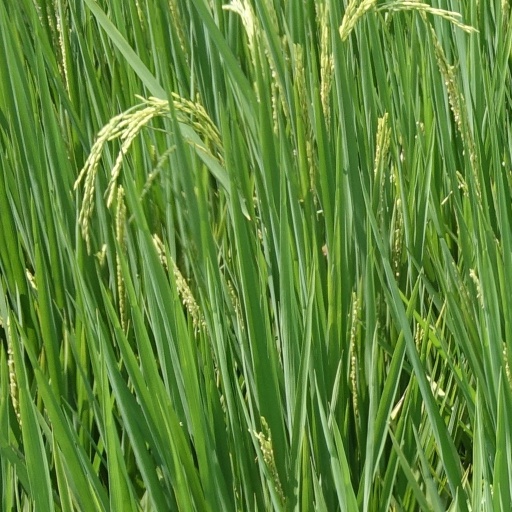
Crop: rice